Air handler

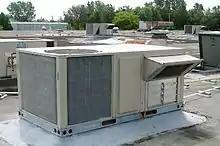
A rooftop packaged unit or RTU

An air handler, or air handling unit (often abbreviated to AHU), is a device used to regulate and circulate air as part of a heating, ventilating, and air-conditioning (HVAC) system. An air handler is usually a large metal box containing a blower, furnace or A/C elements, filter racks or chambers, sound attenuators, and dampers. Air handlers usually connect to a ductwork ventilation system that distributes the conditioned air through the building and returns it to the AHU, sometimes exhausting air to the atmosphere and bringing in fresh air. Sometimes AHUs discharge ("supply") and admit ("return") air directly to and from the space served without ductwork